Citizen Sleeper

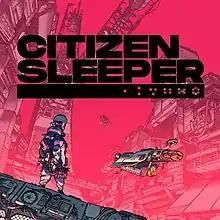

Citizen Sleeper is a 2022 role-playing video game by Jump Over the Age and published by Fellow Traveller for macOS, Microsoft Windows, Nintendo Switch, Xbox One, and Xbox Series X/S on 5 May 2022. It was also released for PlayStation 4 and PlayStation 5 on 31 March 2023.